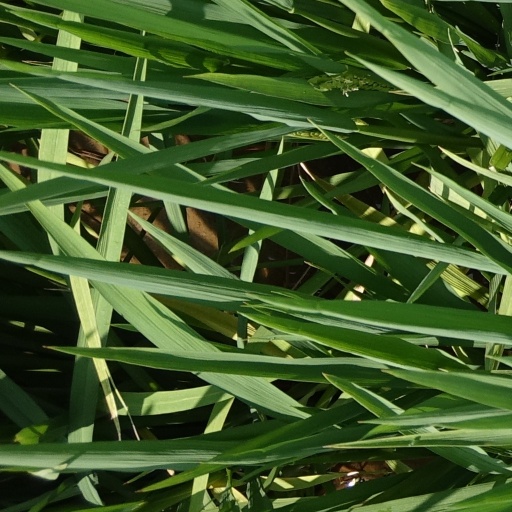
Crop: rice